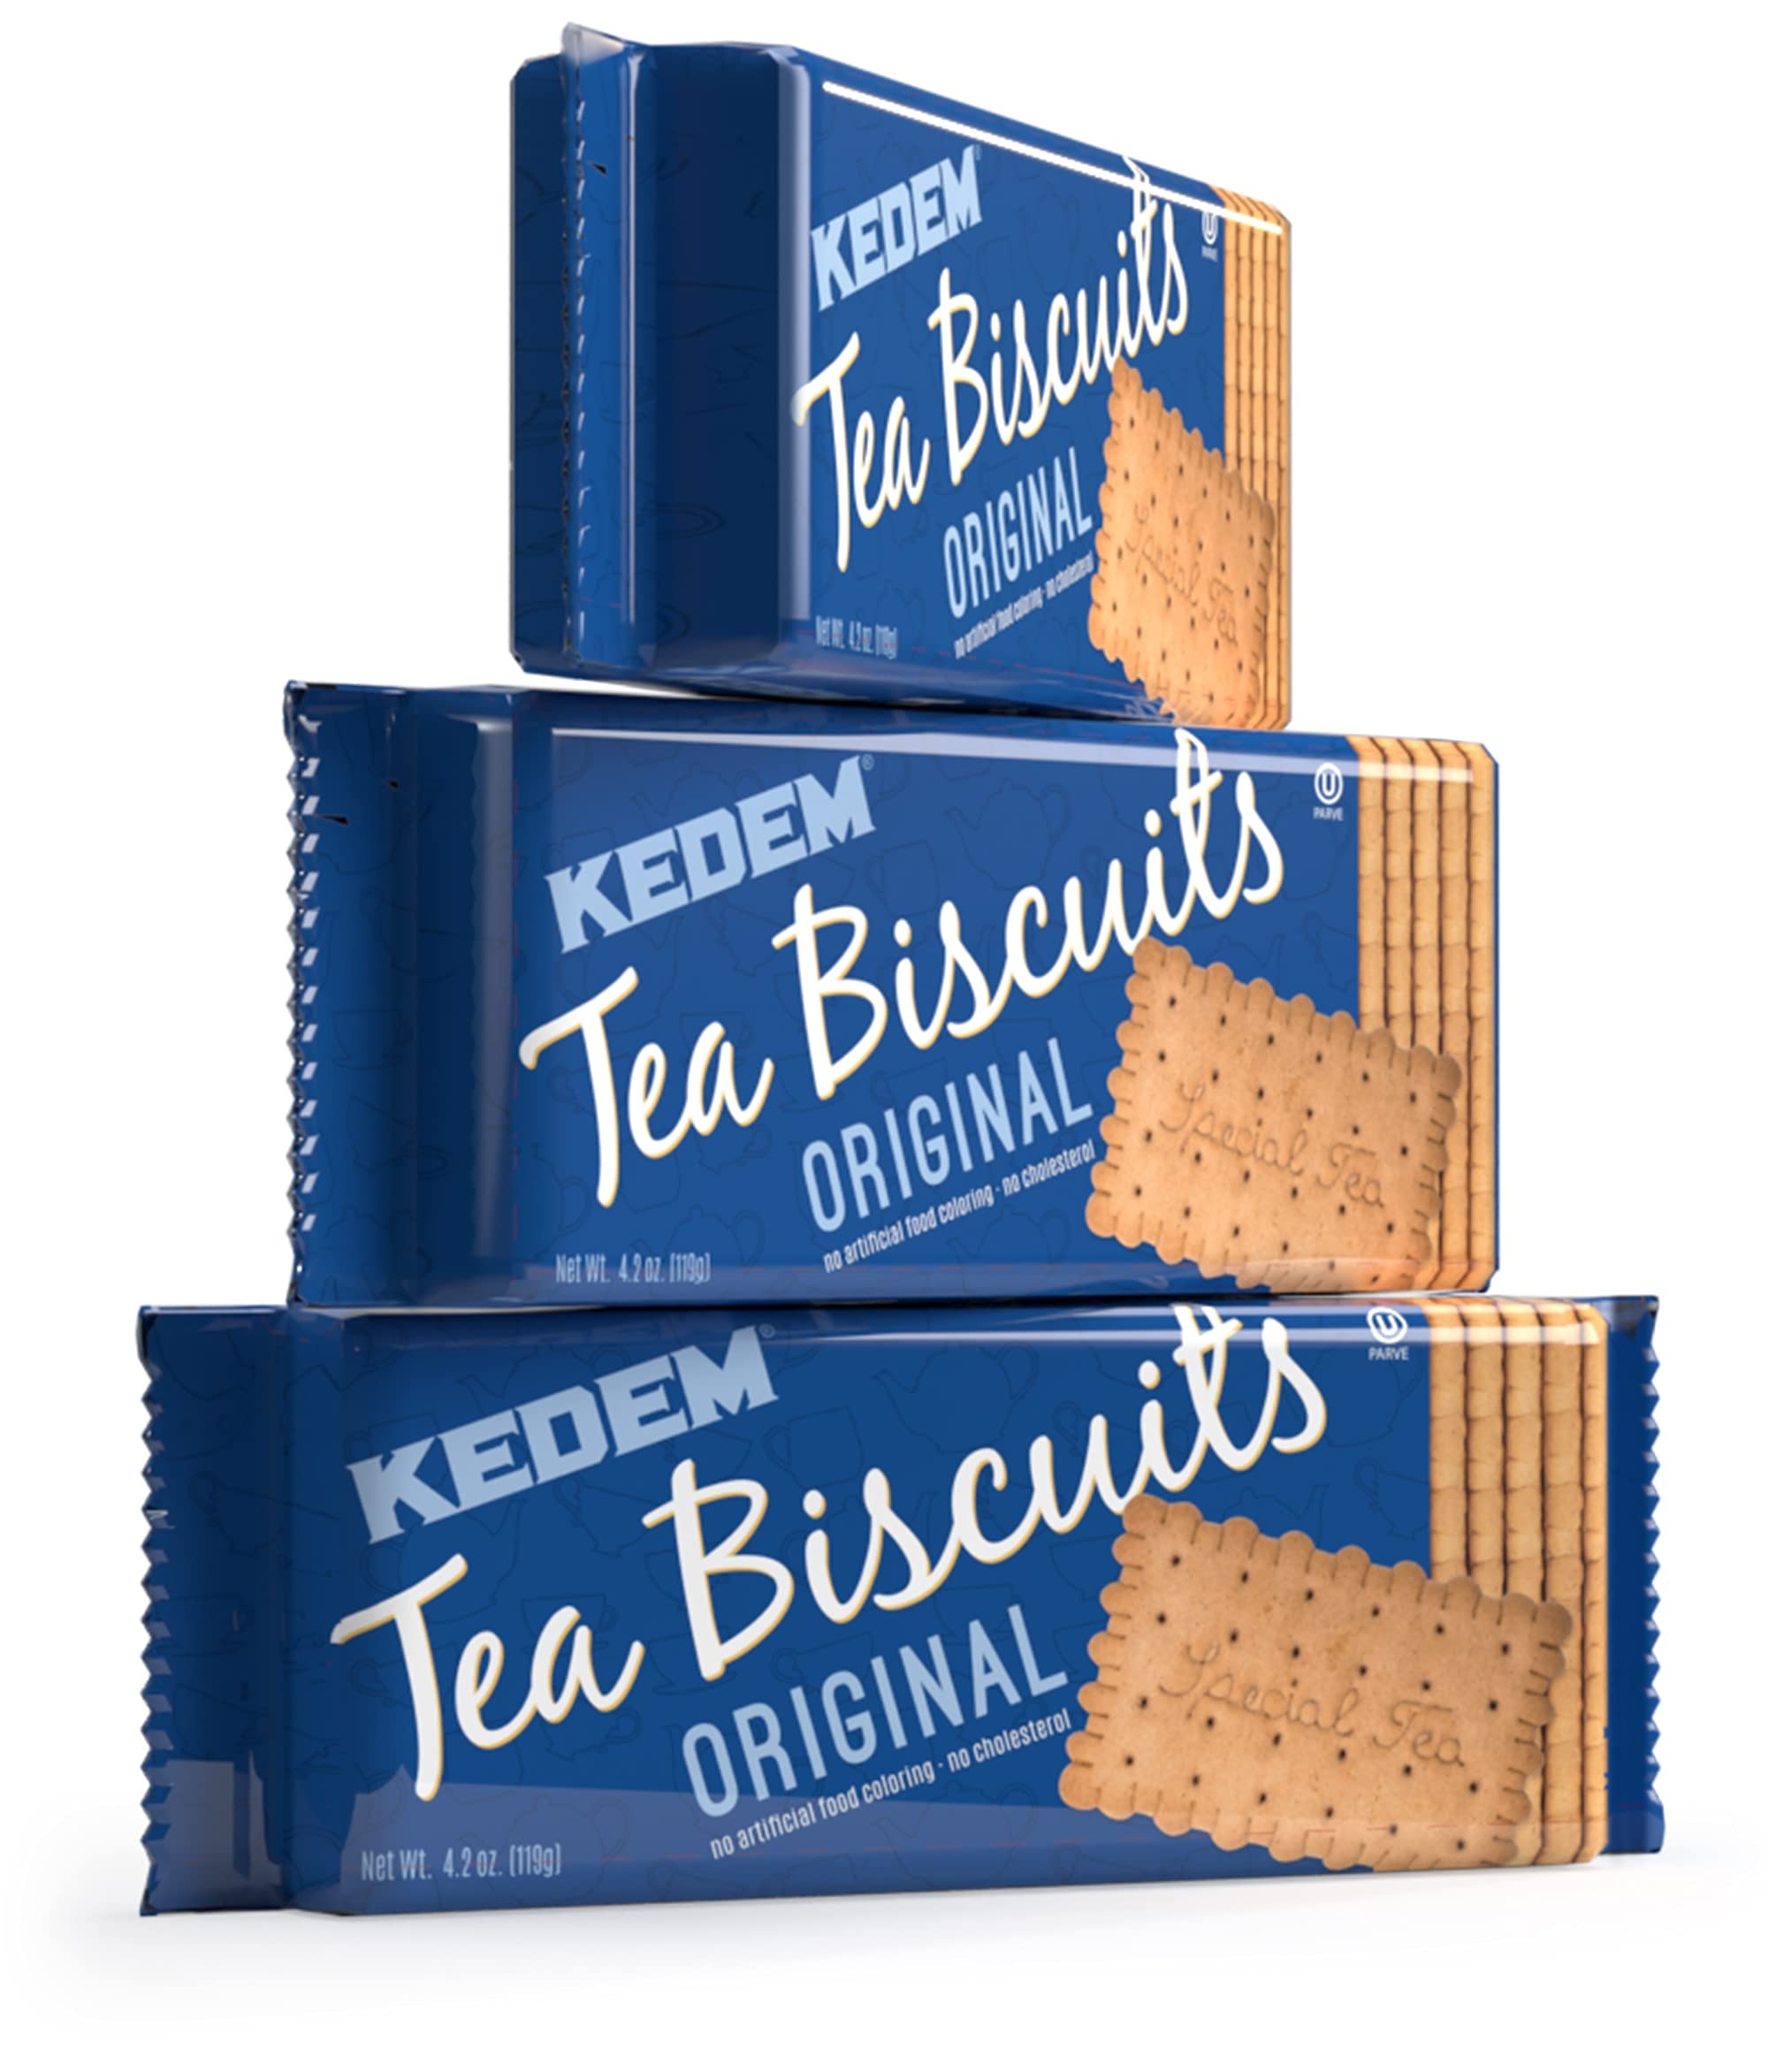
Item Name: Kedem Tea Biscuit Plain
Value: 12.6
Unit: Ounce

Price: 1.29